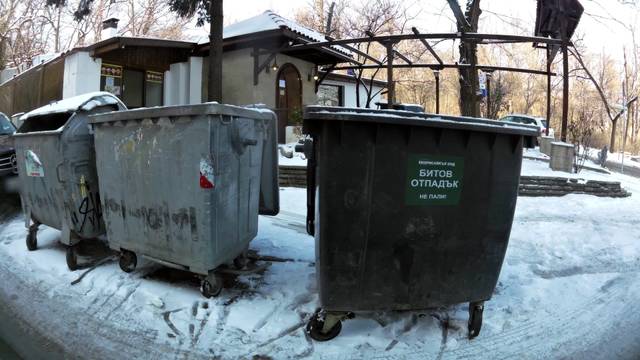
Region: Bulgaria
Coordinates: 42.665, 23.317